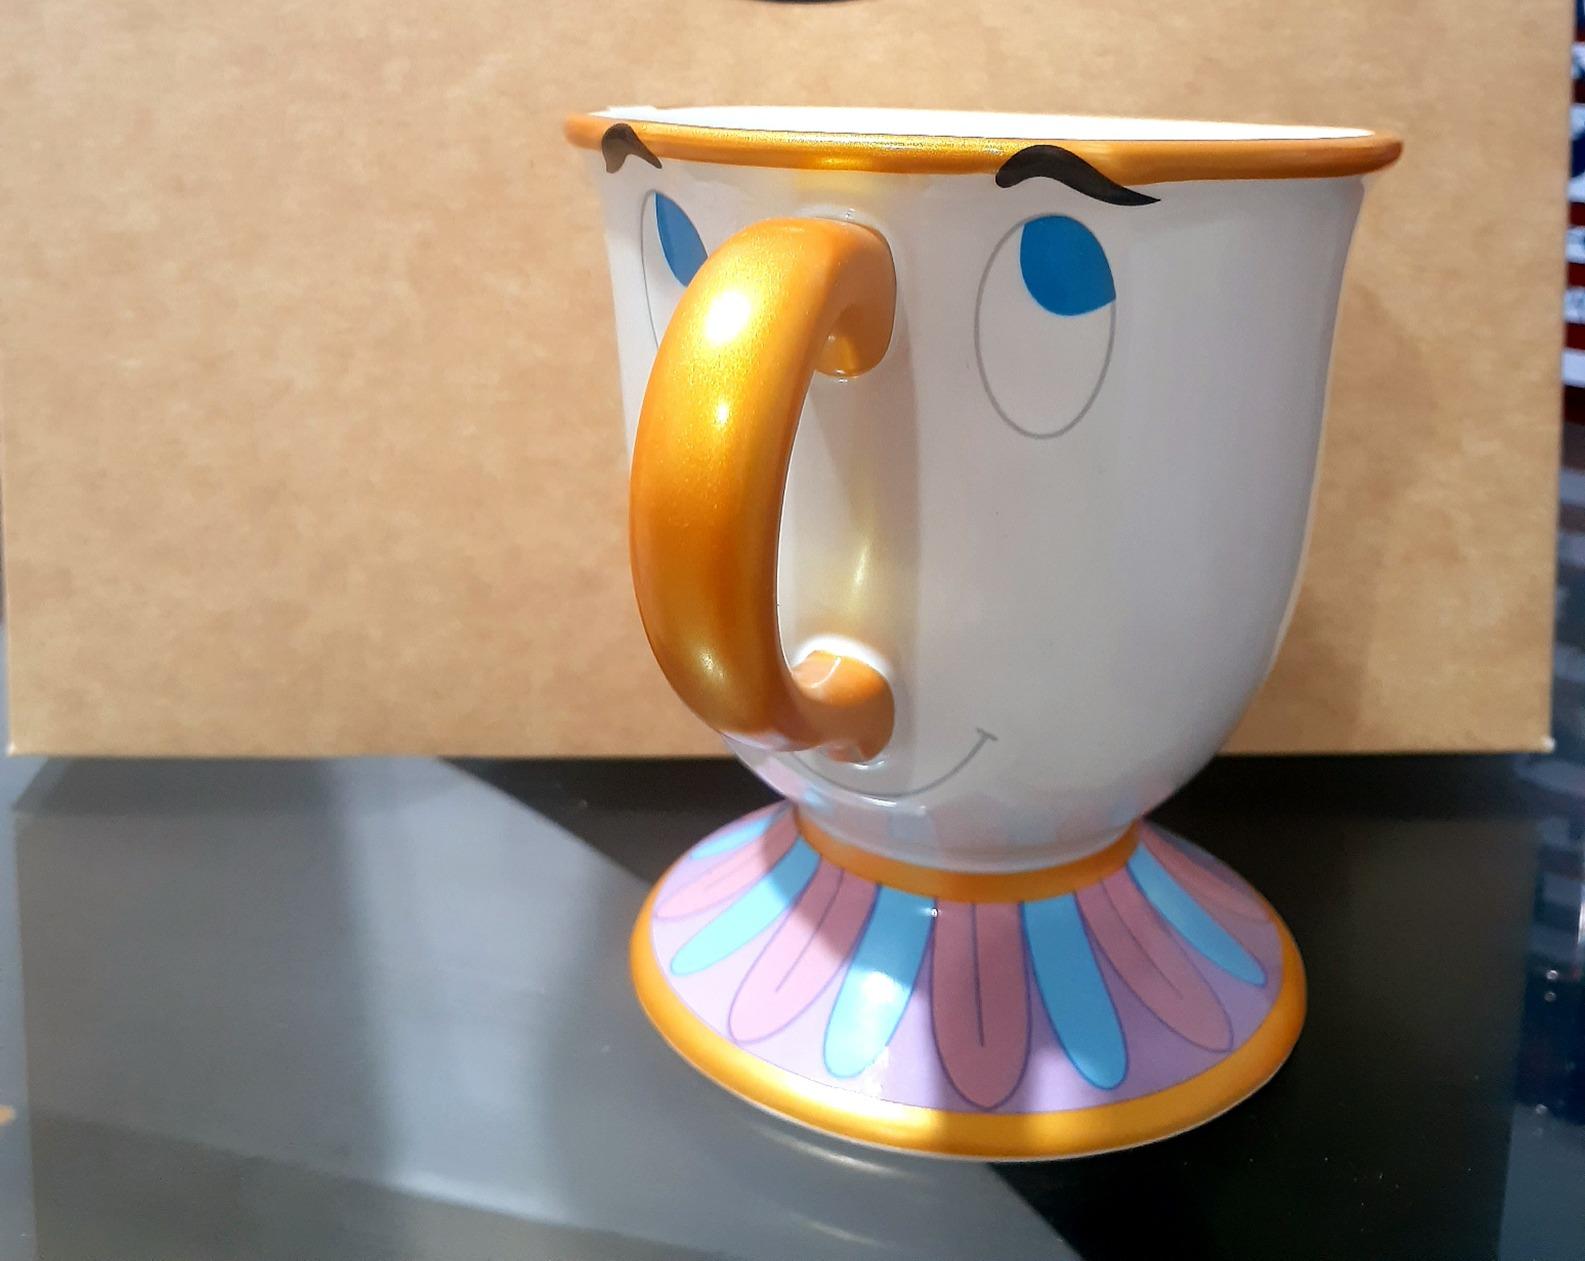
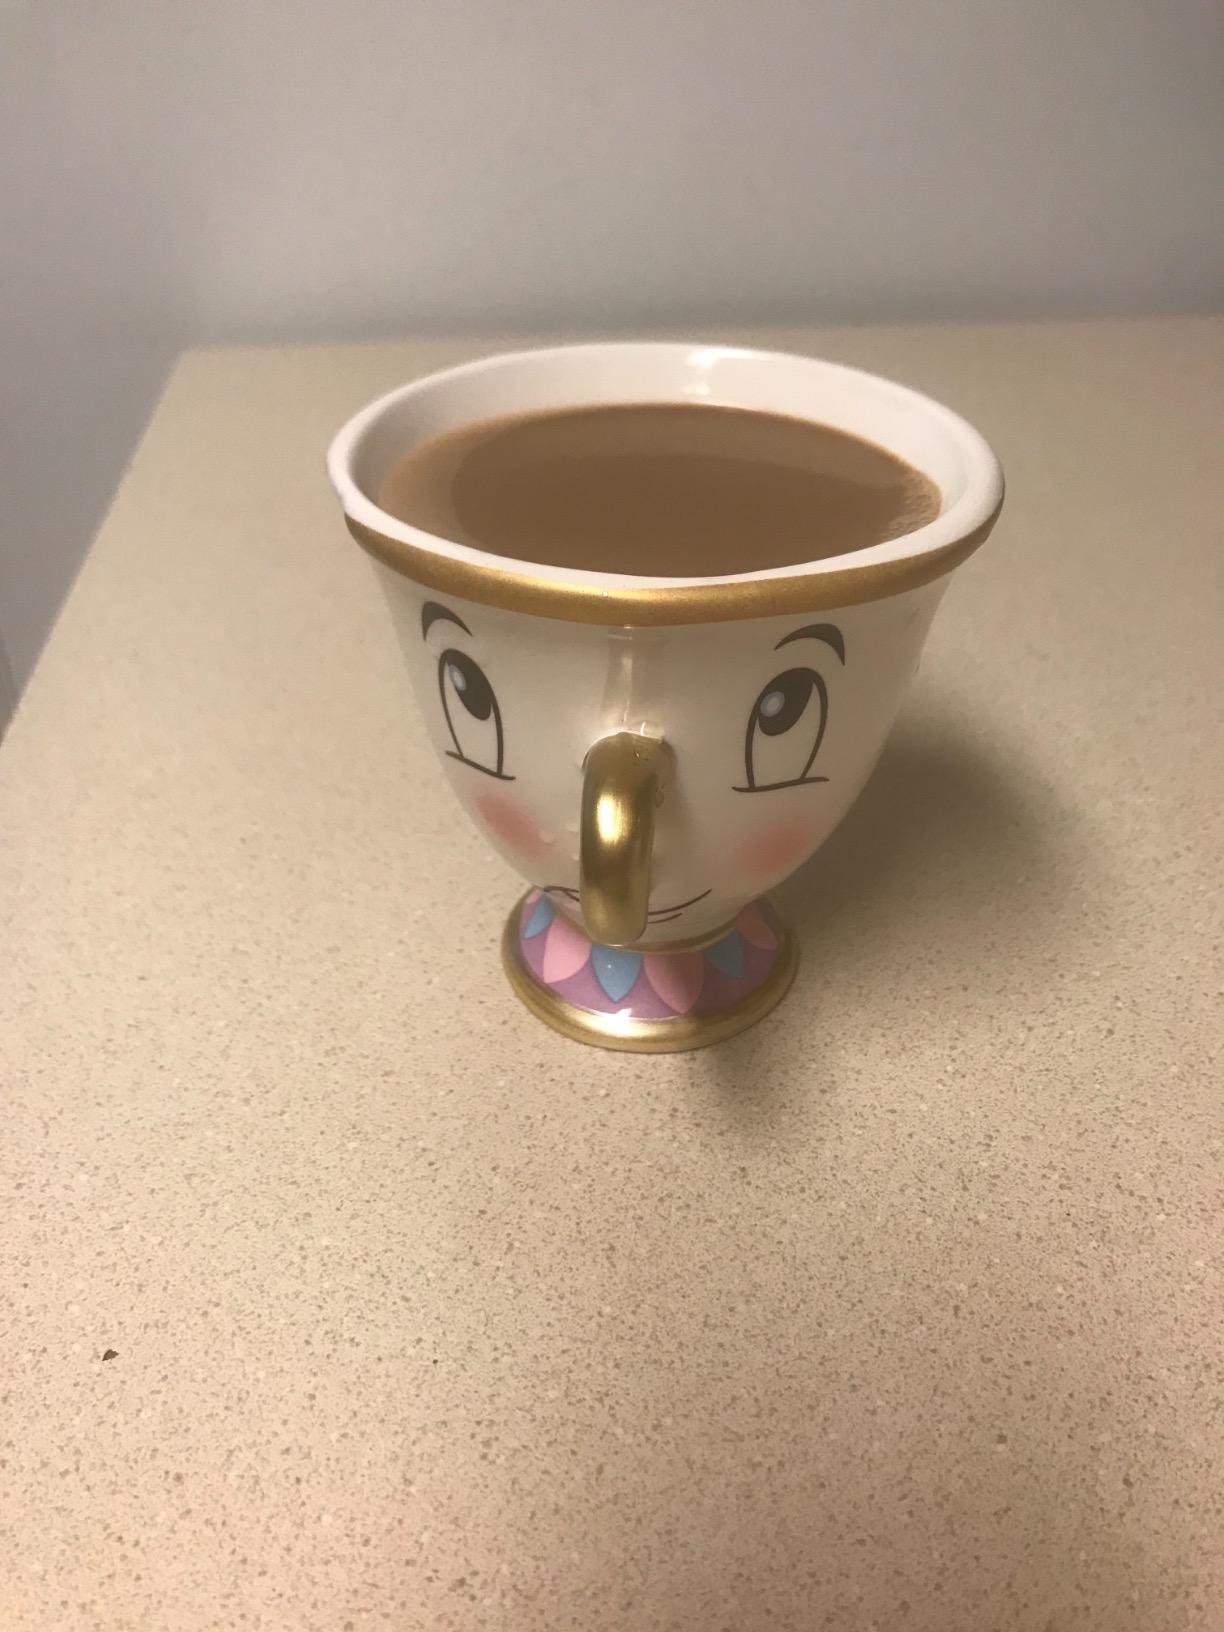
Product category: items_mug
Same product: no